Culture of Allentown, Pennsylvania

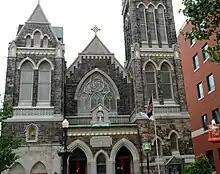
Zion Reformed Church at 622 Hamilton Street in Center City Allentown, where the Liberty Bell was hidden from the British for nine months during the occupation of Philadelphia from September 1777 to June 1778

Allentown's influential role in support of the American Revolution and Revolutionary War is celebrated in the city with various museums and memorials. Until 2023, the Liberty Bell Museum inside Zion Reformed Church at 622 West Hamilton Street in Allentown honored the role Allentown played in protecting and concealing the Liberty Bell, which was hidden underneath this Allentown church's floor boards from September 1777 to June 1778 during the British Army's occupation of Philadelphia. At the corner of Jordan and Gordan streets in Center City, a memorial exists on the site where General George Washington and the Continental Army housed Hessian mercenary prisoners of war during the Revolutionary War.